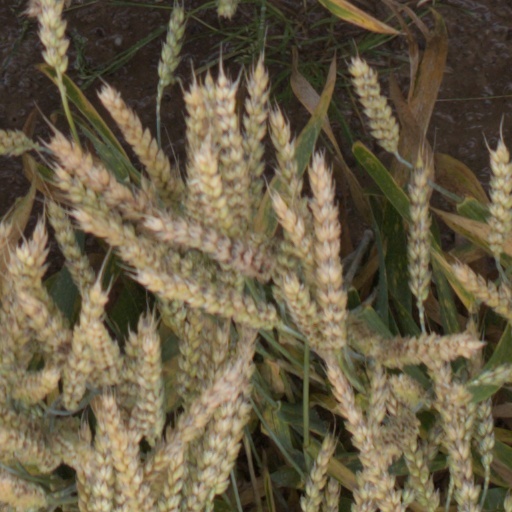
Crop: wheat